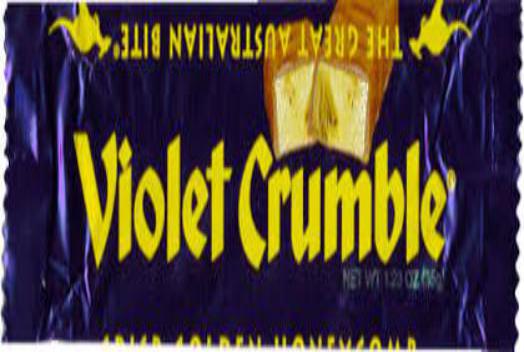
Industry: Food